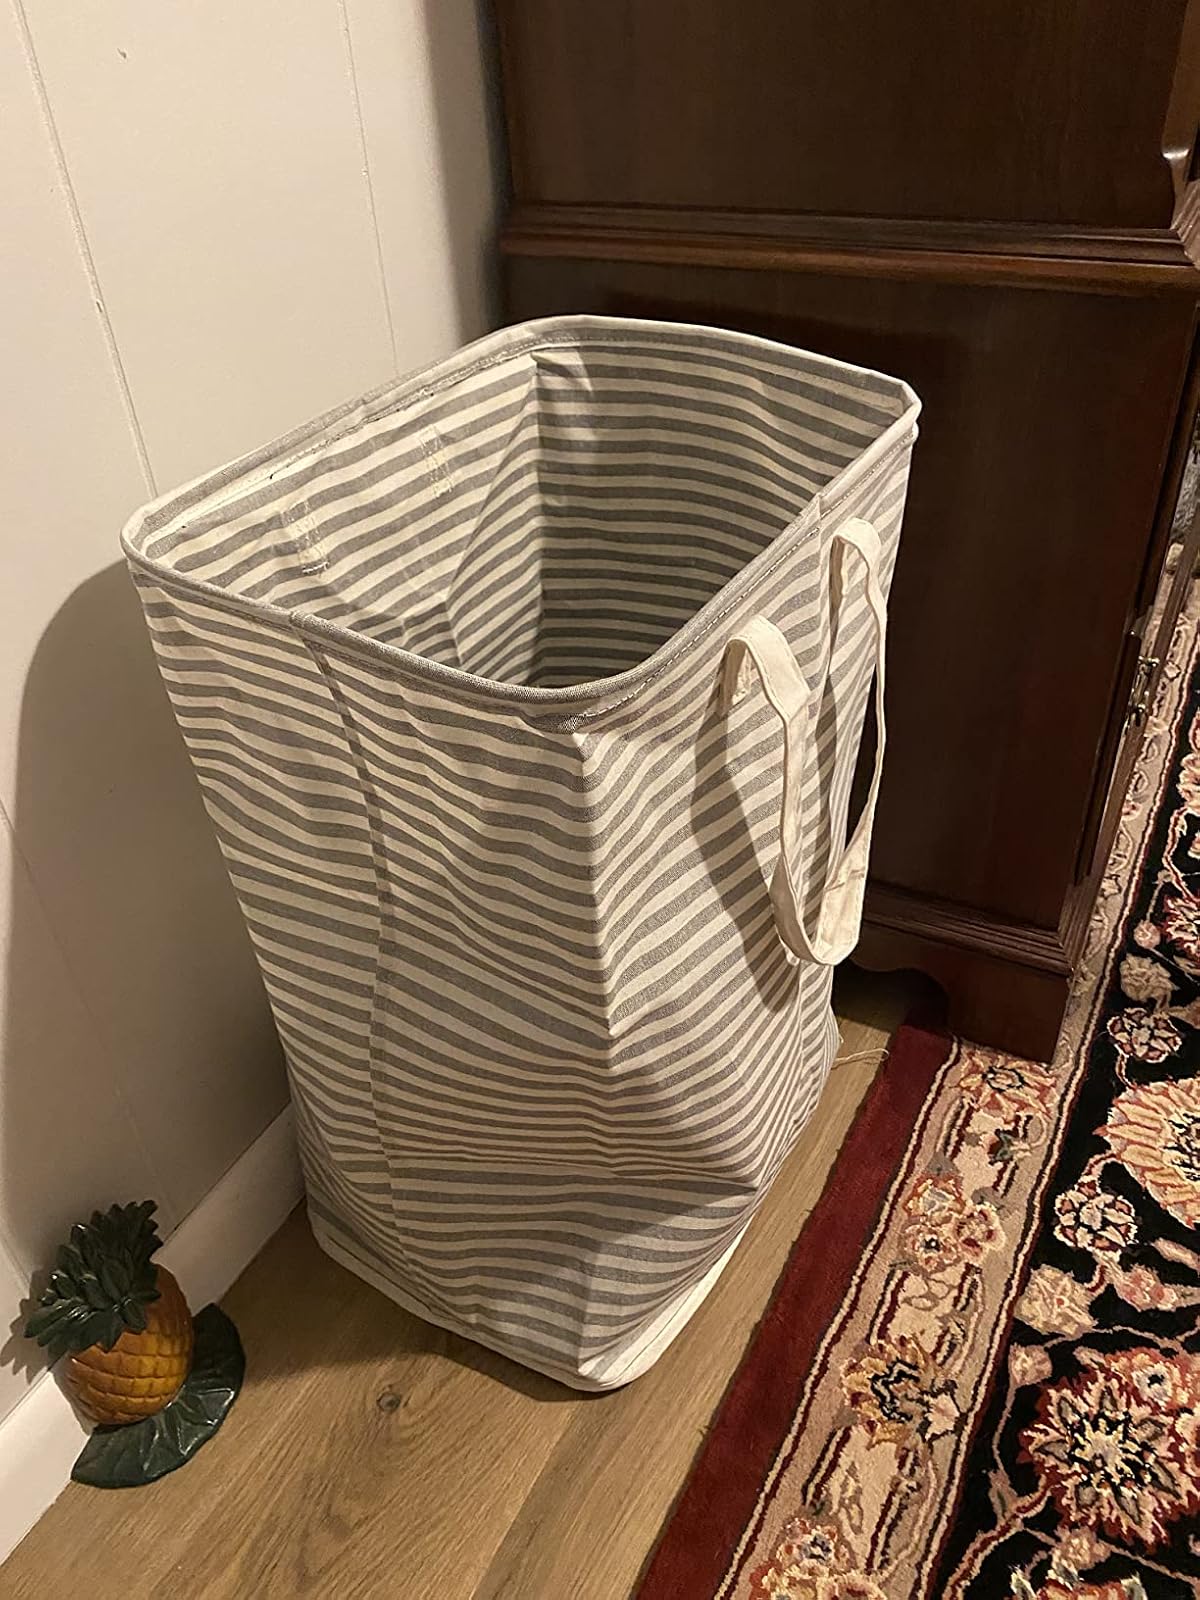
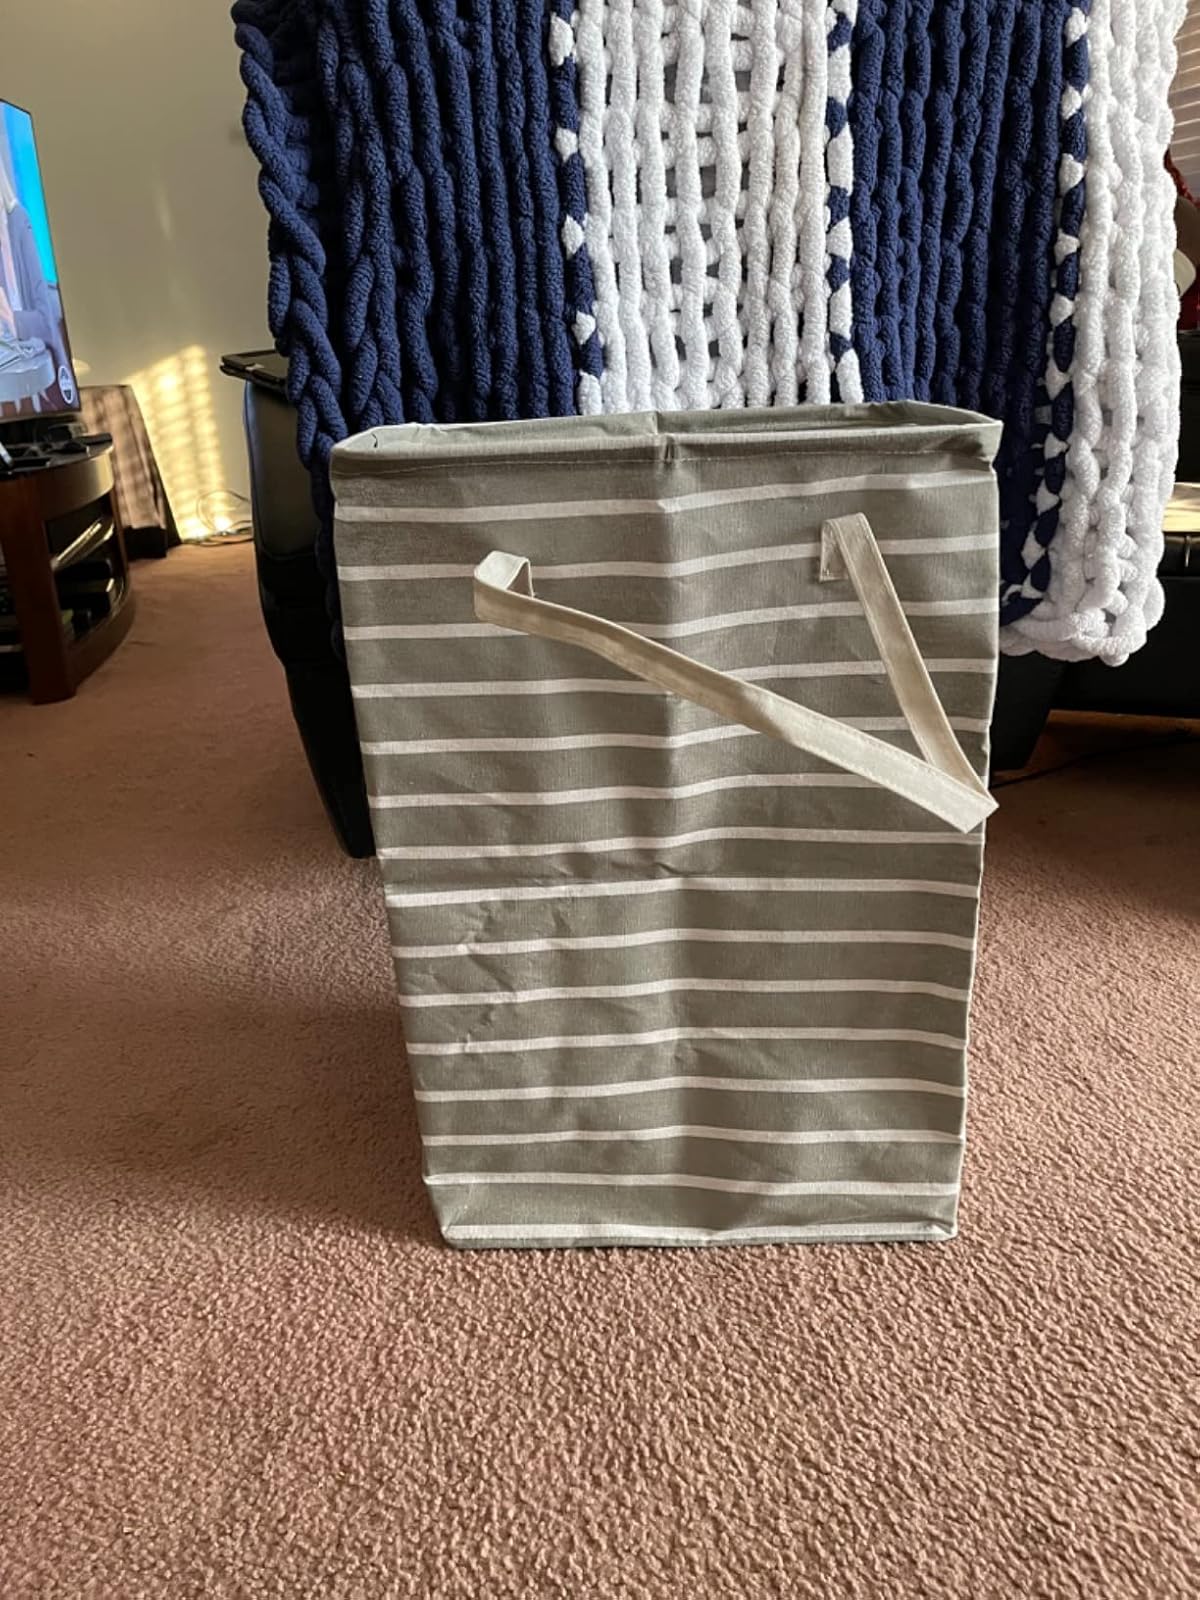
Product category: items_hamper
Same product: no